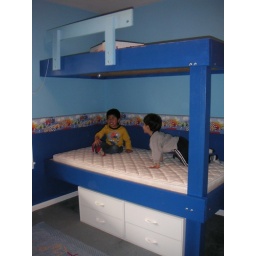
4103 Will and Marcus Kline in Marcus big boy bed 01-25-10